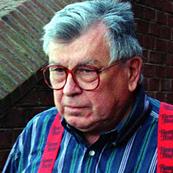
Age: 73